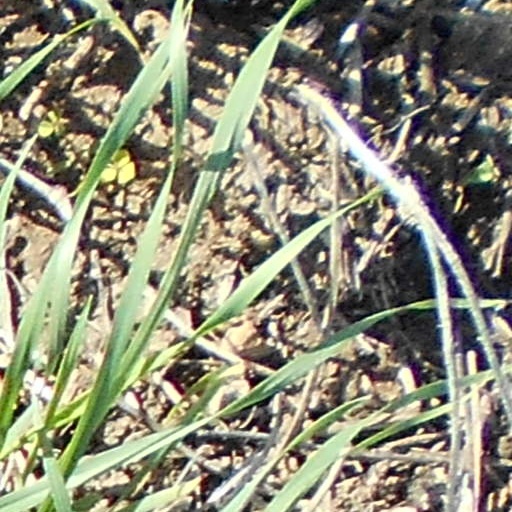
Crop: wheat